Rancho Cucamonga, California

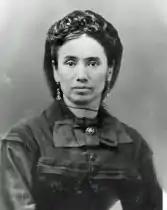
María Merced Tapia inherited Rancho Cucamonga from her father, Tiburcio Tapia, a wealthy Californio merchant. She sold it to John Rains in 1858.

By 1200 AD, Kukamongan Native Americans had established a village settlement in the area around present-day Red Hill, near the city's western border, where Red Hill Country Club stands today. Kukamonga derives its name from a Tongva word meaning "sandy place." Anthropologists have determined that this cluster of settlers likely belonged to the Tongva people or Kich people, at one time one of the largest concentrations of Native American peoples on the North American continent. In the 18th century, following an expedition led by Gaspar de Portola, the land was incorporated into the Mission System established by Father Junipero Serra and his group of soldiers and Franciscan friars.